Pontonx-sur-l'Adour

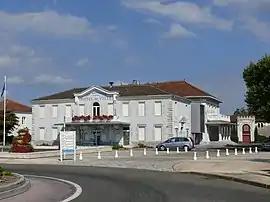
Town hall

Pontonx-sur-l'Adour (literally "Pontonx on the Adour") is a commune in the Landes department in Nouvelle-Aquitaine in southwestern France.